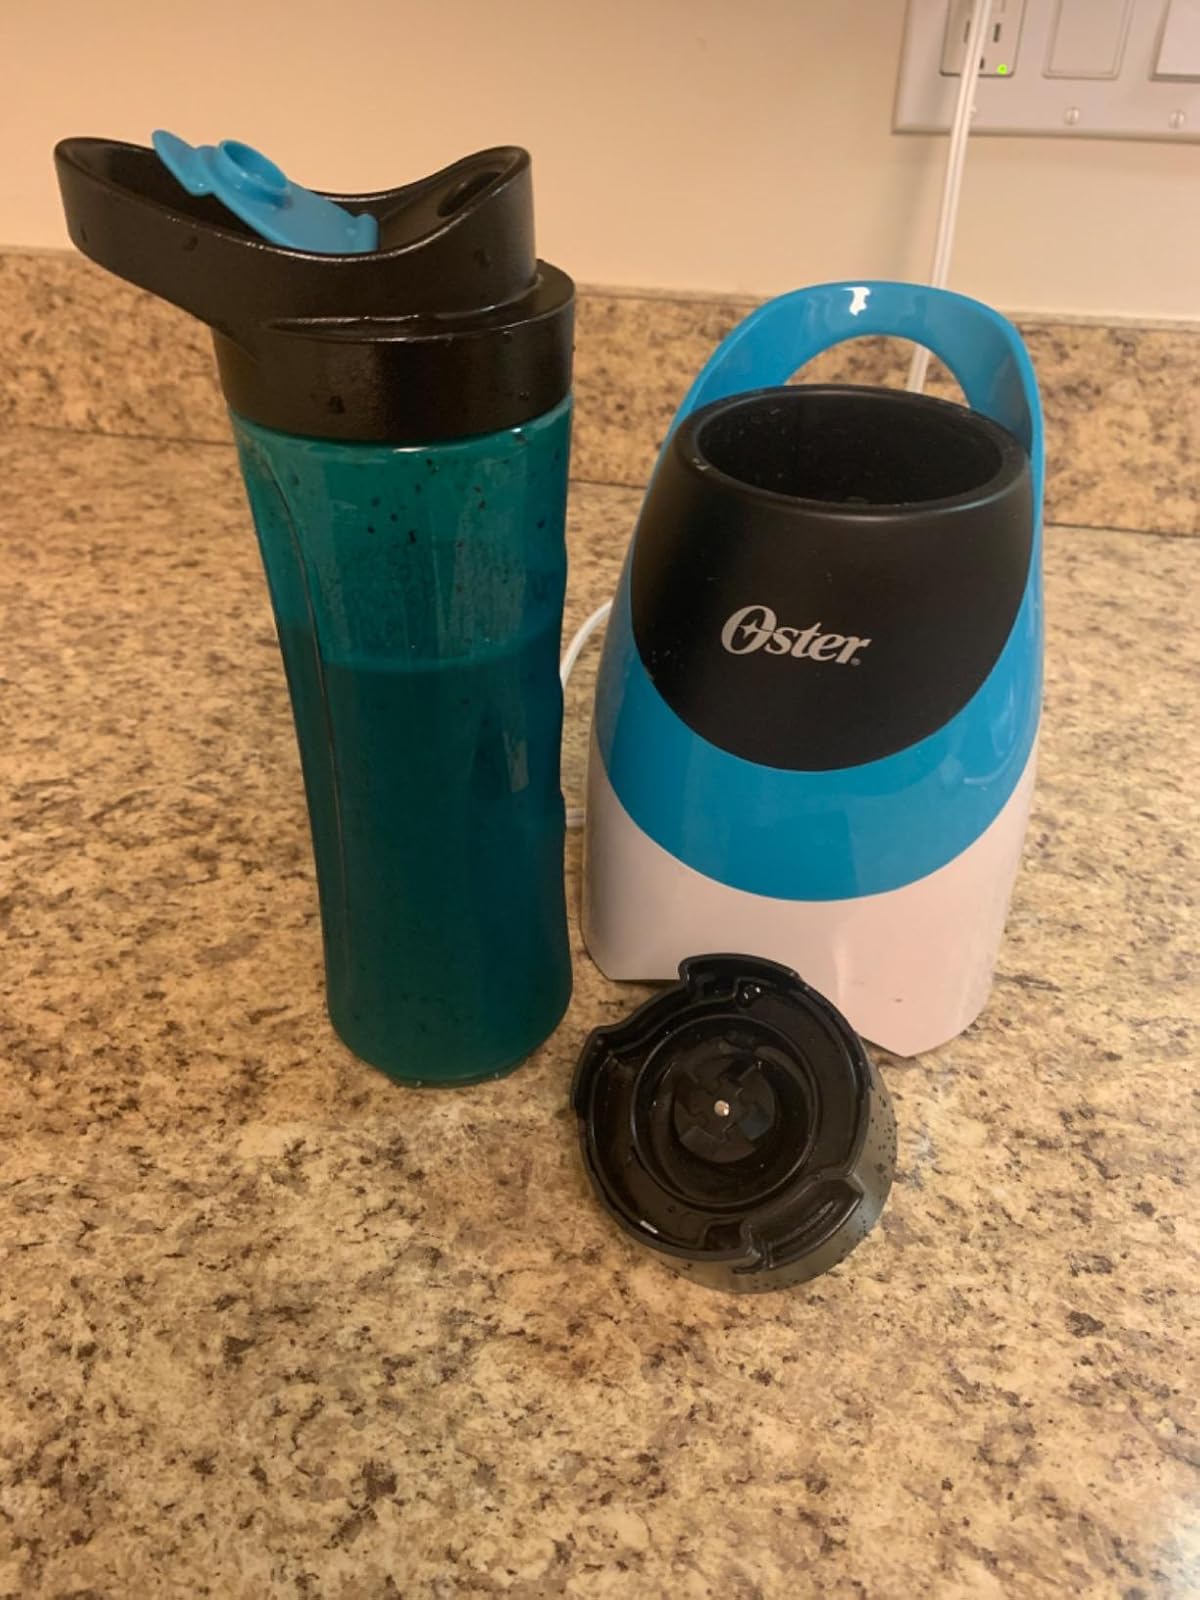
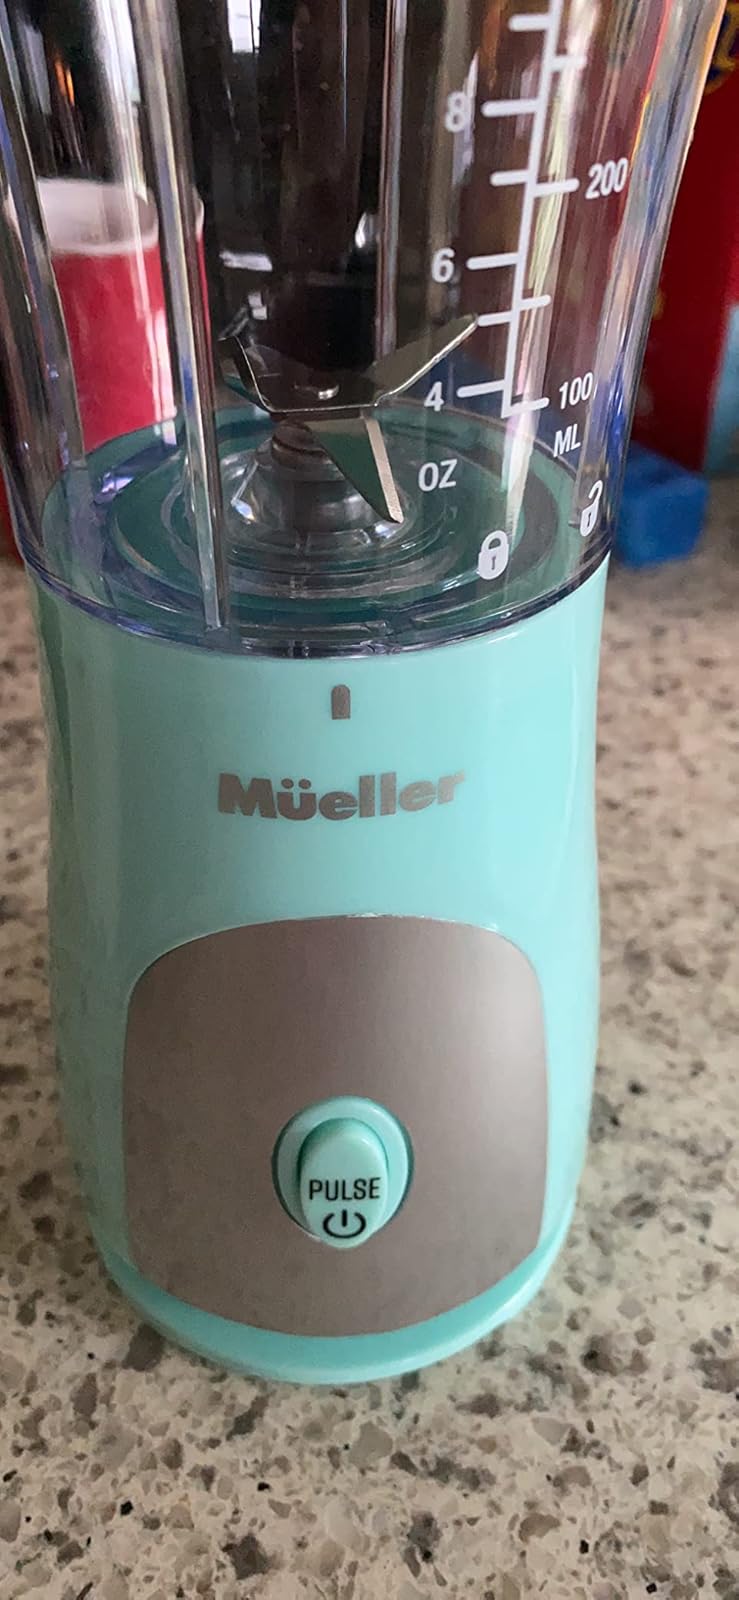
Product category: items_blender
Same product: no